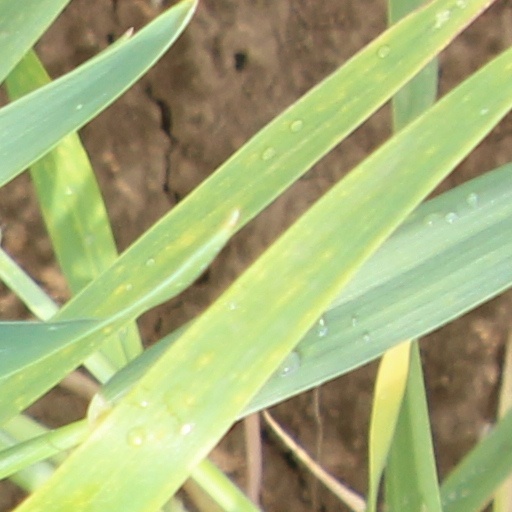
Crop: wheat